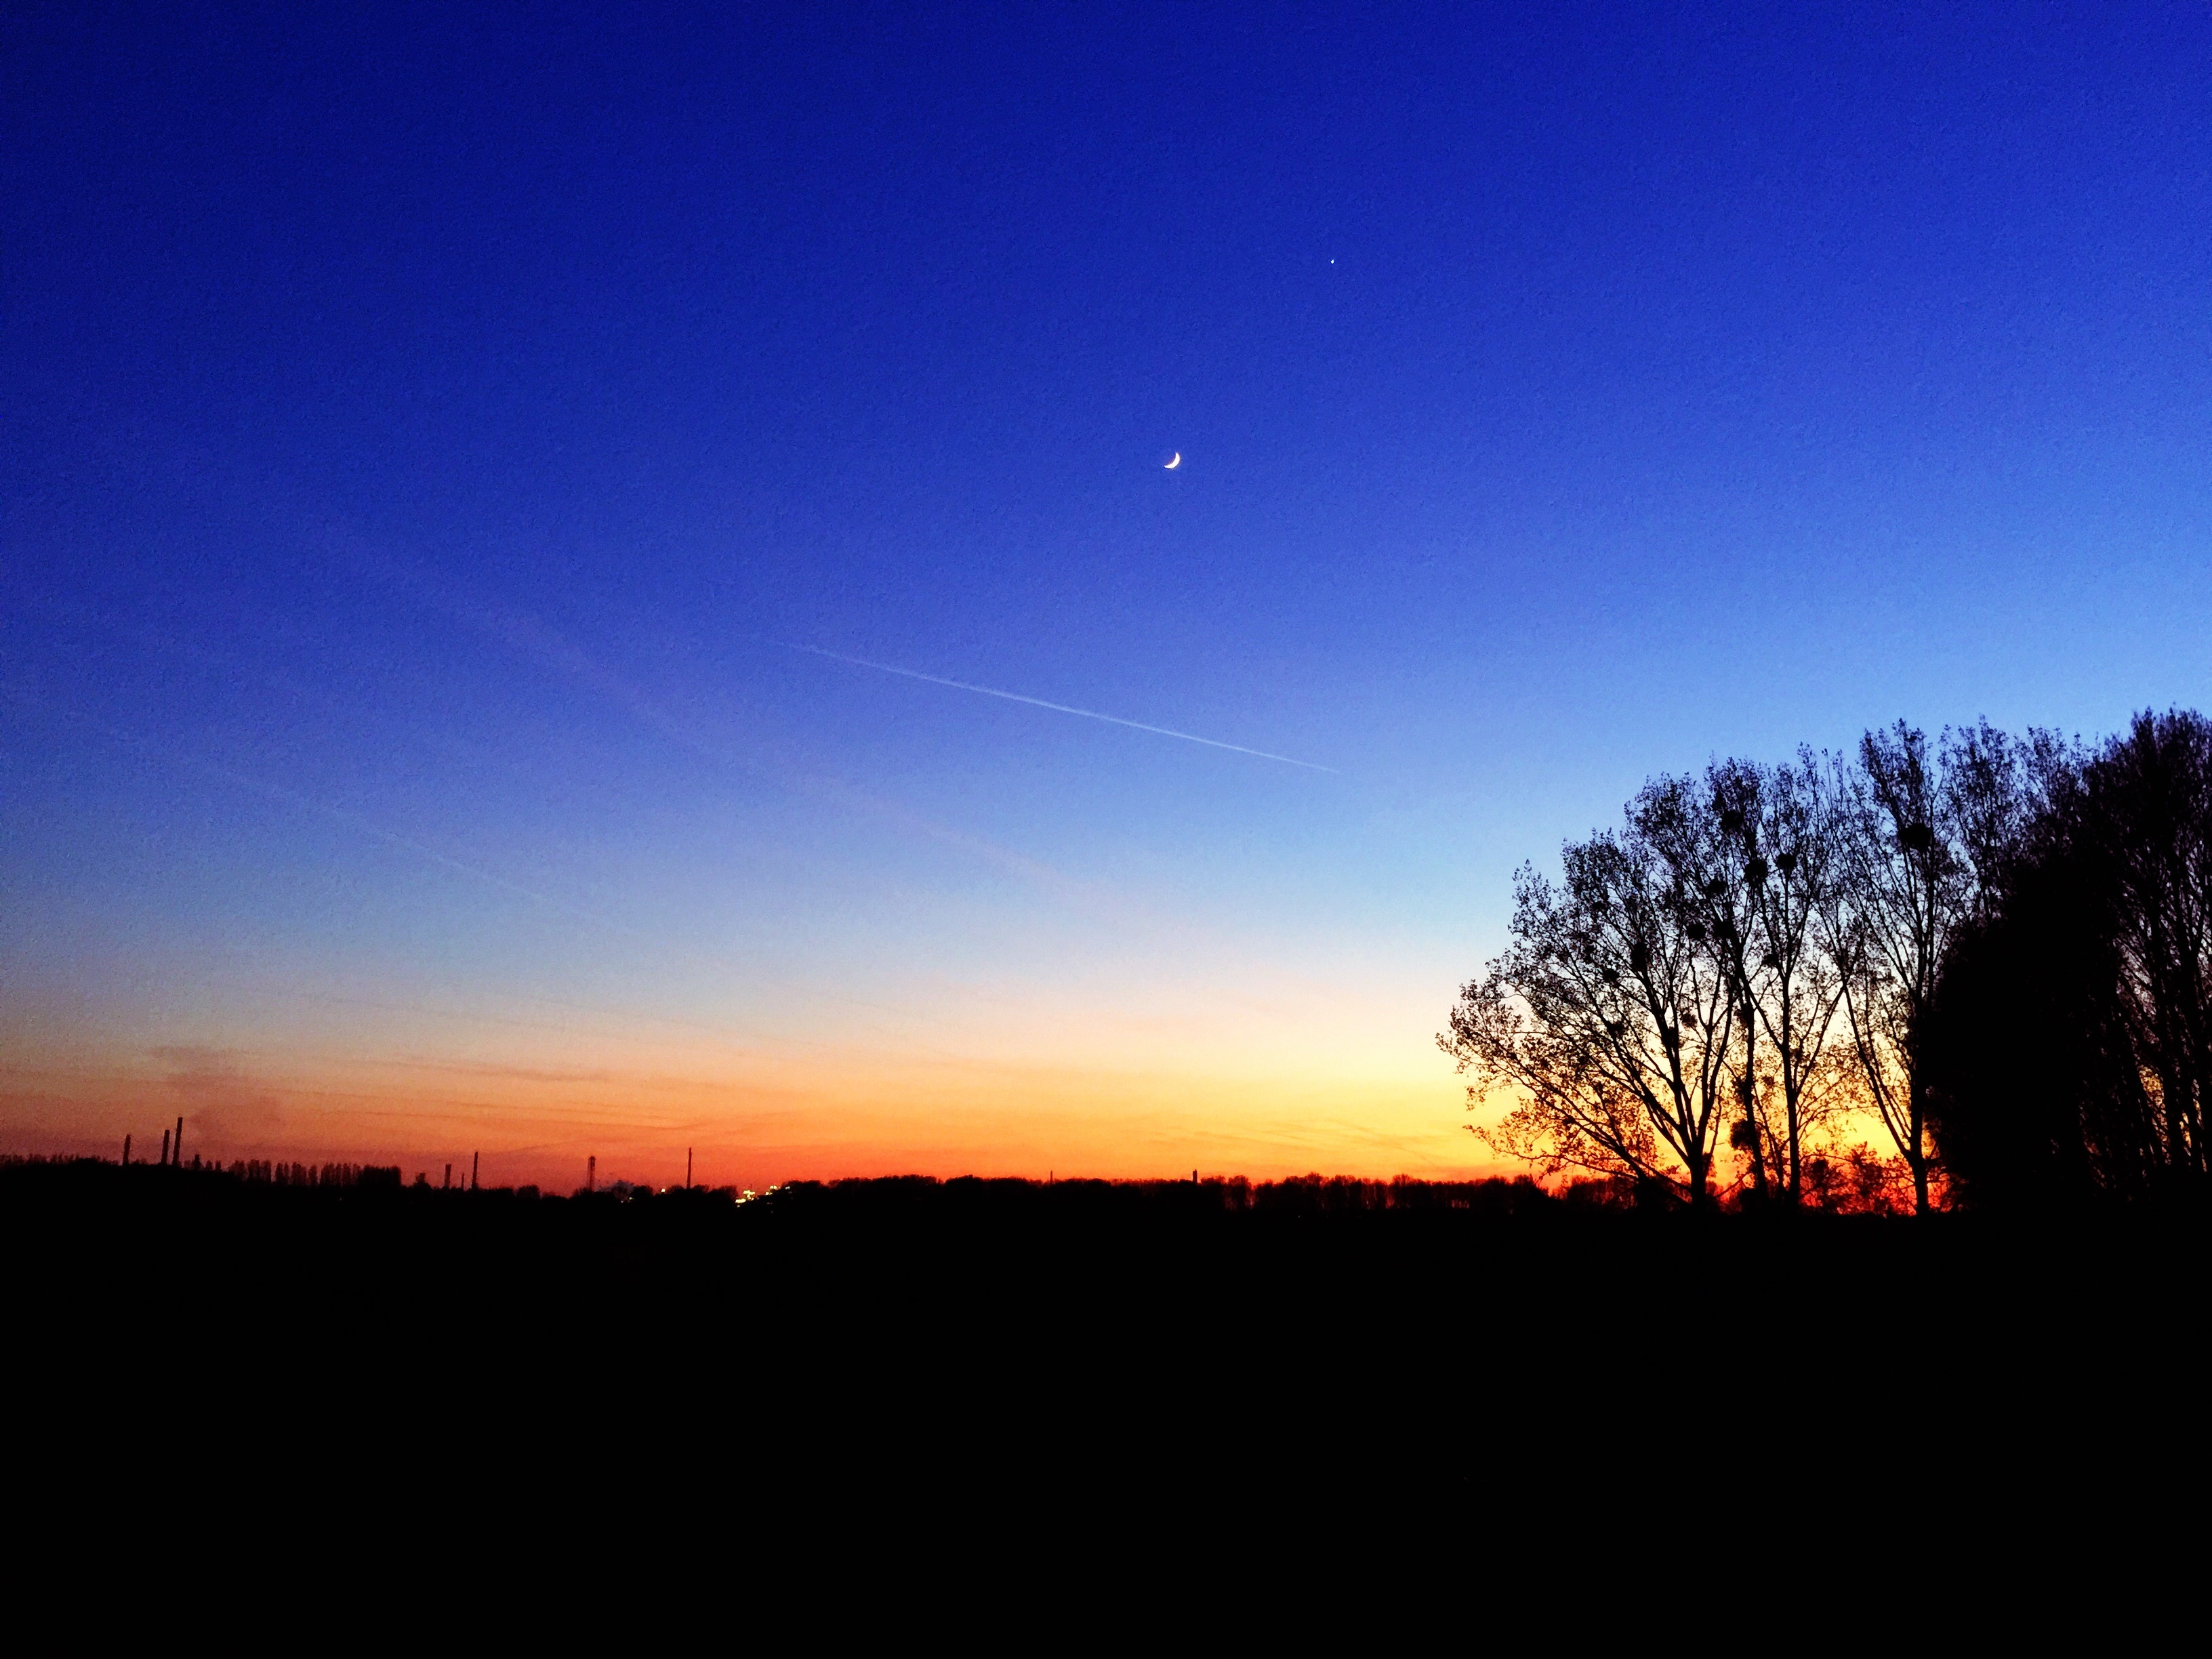
horizon, cloud, sky, sunrise, sunset, skyline, field, night, prairie, sunlight, morning, dawn, atmosphere, dusk, evening, blue, colorful, moon, plain, germany, scene, mood, afterglow, atmospheric phenomenon, red sky at morning